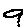
Label: 9